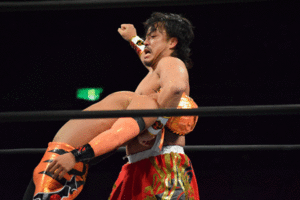
Hirooki Gotō est un catcheur japonais. Il travaille surtout pour la New Japan Pro Wrestling.